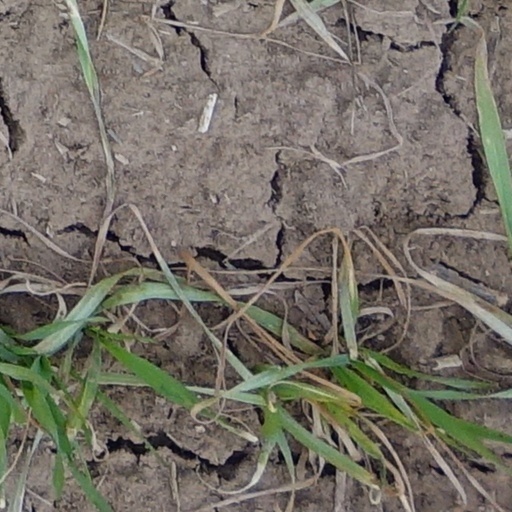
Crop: wheat